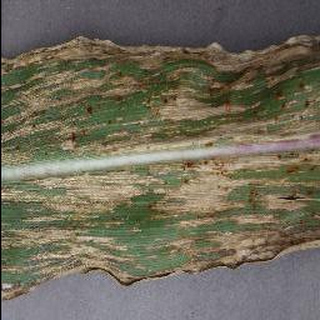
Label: corn_cercospora_leaf_spot